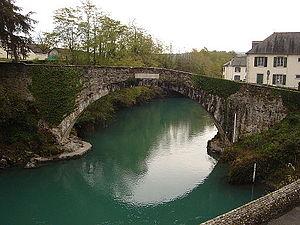
Le vieux pont de Bétharram, dans la commune de Lestelle-Bétharram. Italiano: Il ponte di Bétharram, nel comune di Lestelle-Bétharram.
Lestelle-Bétharram est une commune française située dans le département des Pyrénées-Atlantiques, en région Nouvelle-Aquitaine.